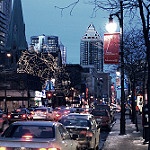
Label: street